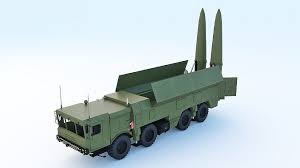
Label: Air Defense